Bell Canada

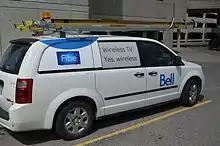
A Bell Fibe Van

Bell Mobility operates a cellular network in all Canadian provinces. It also owns Virgin Mobile Canada . While it created the Solo Mobile brand in 1999, Bell shut down all standalone Solo stores in 2011 while discontinuing third-party sales of all Solo phones in November 2011. The brand continues to be active for its current customers, but there are no incentives to encourage new subscriptions.